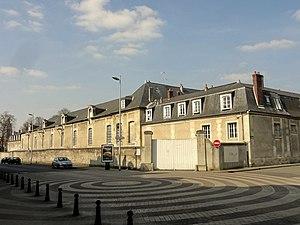
Haras national, rue Saint-Lazare.
Compiègne [kɔ̃ piɛɲ] est une commune française située dans le département de l'Oise, dont elle est l'une des sous-préfectures, en région Hauts-de-France. La commune est située au nord-est de Paris. Elle est souvent surnommée « la Cité Impériale » du fait de son passé étroitement lié au Second Empire.
Le haras national de Compiègne était un haras national français consacré à l'amélioration des races chevalines et de l'élevage équin en France. Il est situé sur la commune de Compiègne. Ces haras se sont installés en 1875 dans les anciennes Grandes Écuries du Roi du Château de Compiègne, construites en 1738 en même temps que le château fut reconstruit par Louis XV. Leur capacité était alors de 272 chevaux. Le haras était autrefois ouvert au public toute l'année, attiré à la fois par son patrimoine architectural et par les chevaux qui y sont stationnés, mais désormais, il ne l'est que pendant les mois d'été.